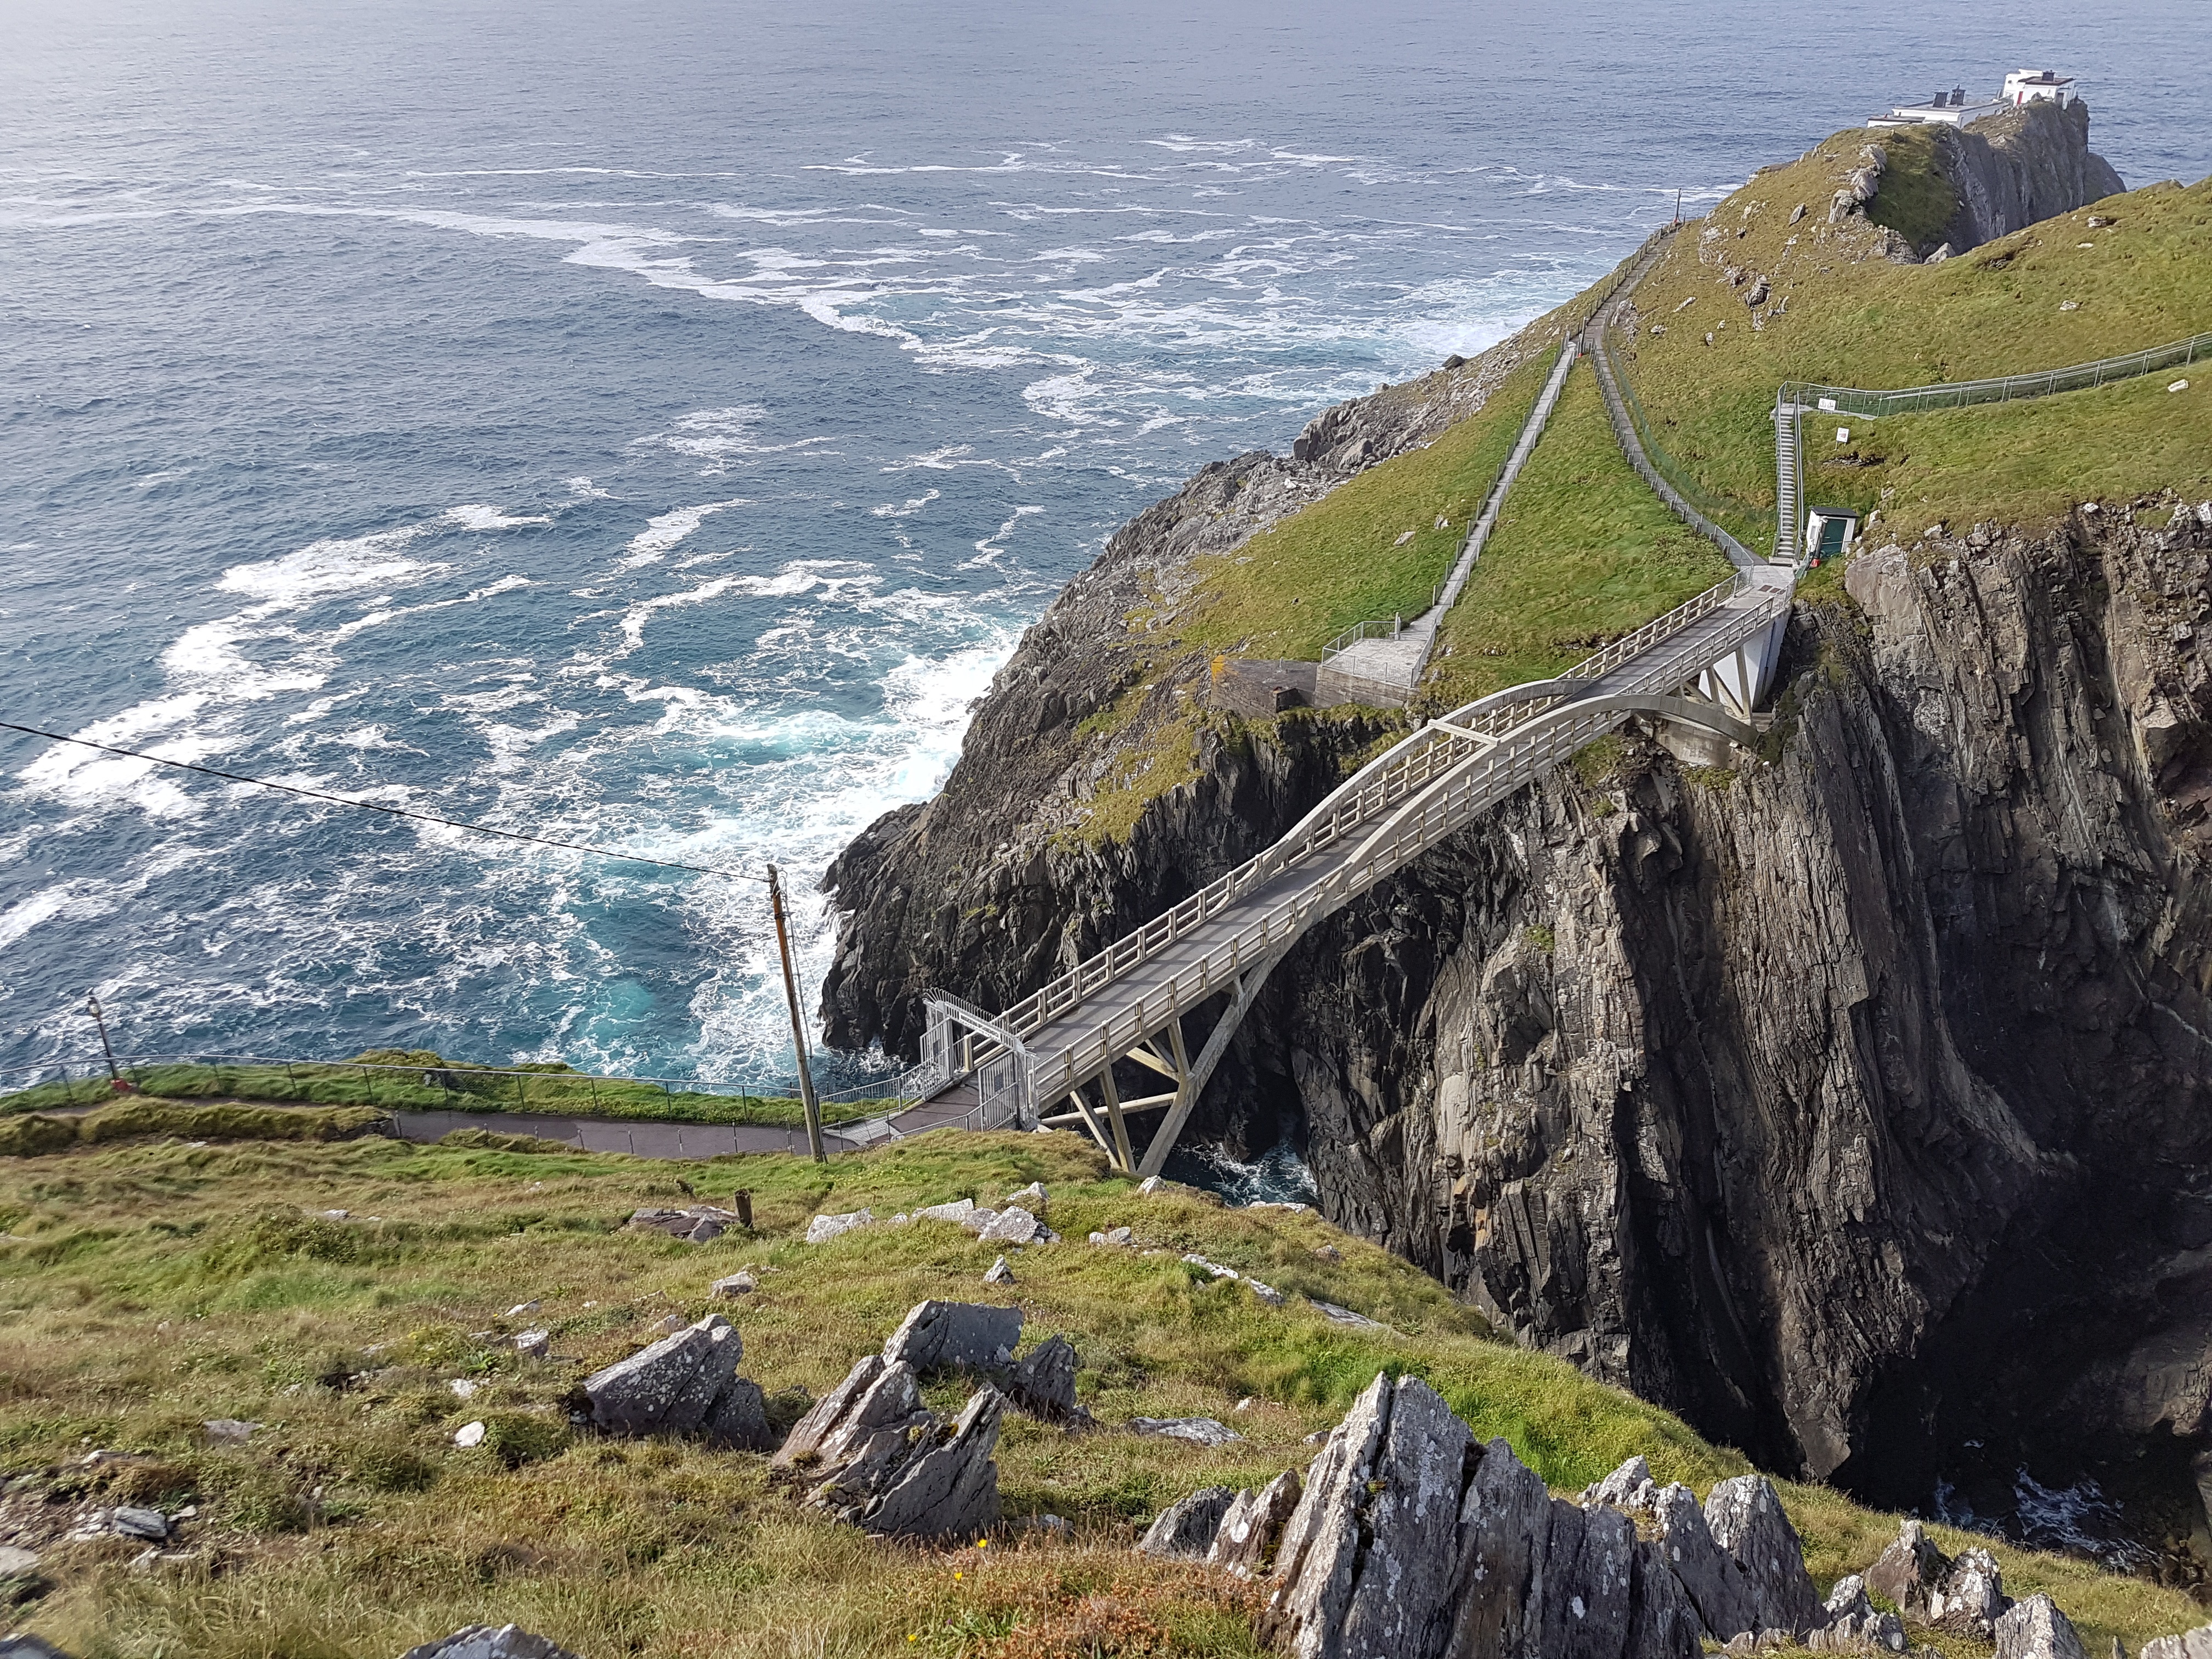
sea, coast, rock, ocean, mountain, bridge, shore, wave, adventure, mountain range, cliff, cove, bay, peninsula, terrain, ridge, geology, ireland, cape, landform, aerial photography, foot bridge, county cork, mizen head